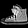
Label: Sneaker